White Night riots

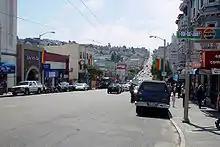
San Francisco's Castro district became an early stronghold for the emerging gay community. (Photo taken 2002)

The community had a long history of conflict with the San Francisco Police Department. Following World War II, gay bars were subject to frequent raids and attempts by the California Department of Alcoholic Beverage Control to revoke their alcohol licenses. They were accused of serving alcohol to homosexuals, a criminal act at the time.